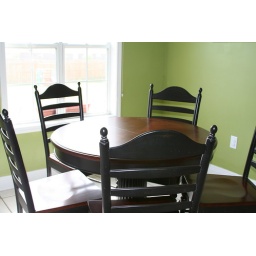
new dining room . .. it is SOOO shiny and pretty in person